Worldwide Developers Conference

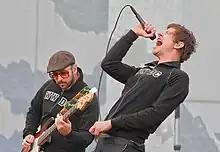
OK Go at 2010 WWDC Bash wearing conference jackets

WWDC 2010 was announced on April 28, 2010 and held at Moscone Center West from June 7 to 11. Apple reported that the conference was sold out within 8 days of tickets being made available, even though tickets were only available at the full price of US$1599 (2009 and prior, tickets could be bought with an early-bird discount of US$300). On June 7, 2010, Jobs announced the iPhone 4, whose technical problems, combined with Jobs blaming phone owners for them, would dominate the aftermath of the conference ("Antennagate"). Also at WWDC 2010, the renaming of "iPhone OS" to "iOS" was announced. The FaceTime and iMovie app for iPhone applications were also announced. The band OK Go played at the Yerba Buena Gardens. Attendees received a black track jacket with the letters "WWDC" across the vest and the number "10" stitched on the back.